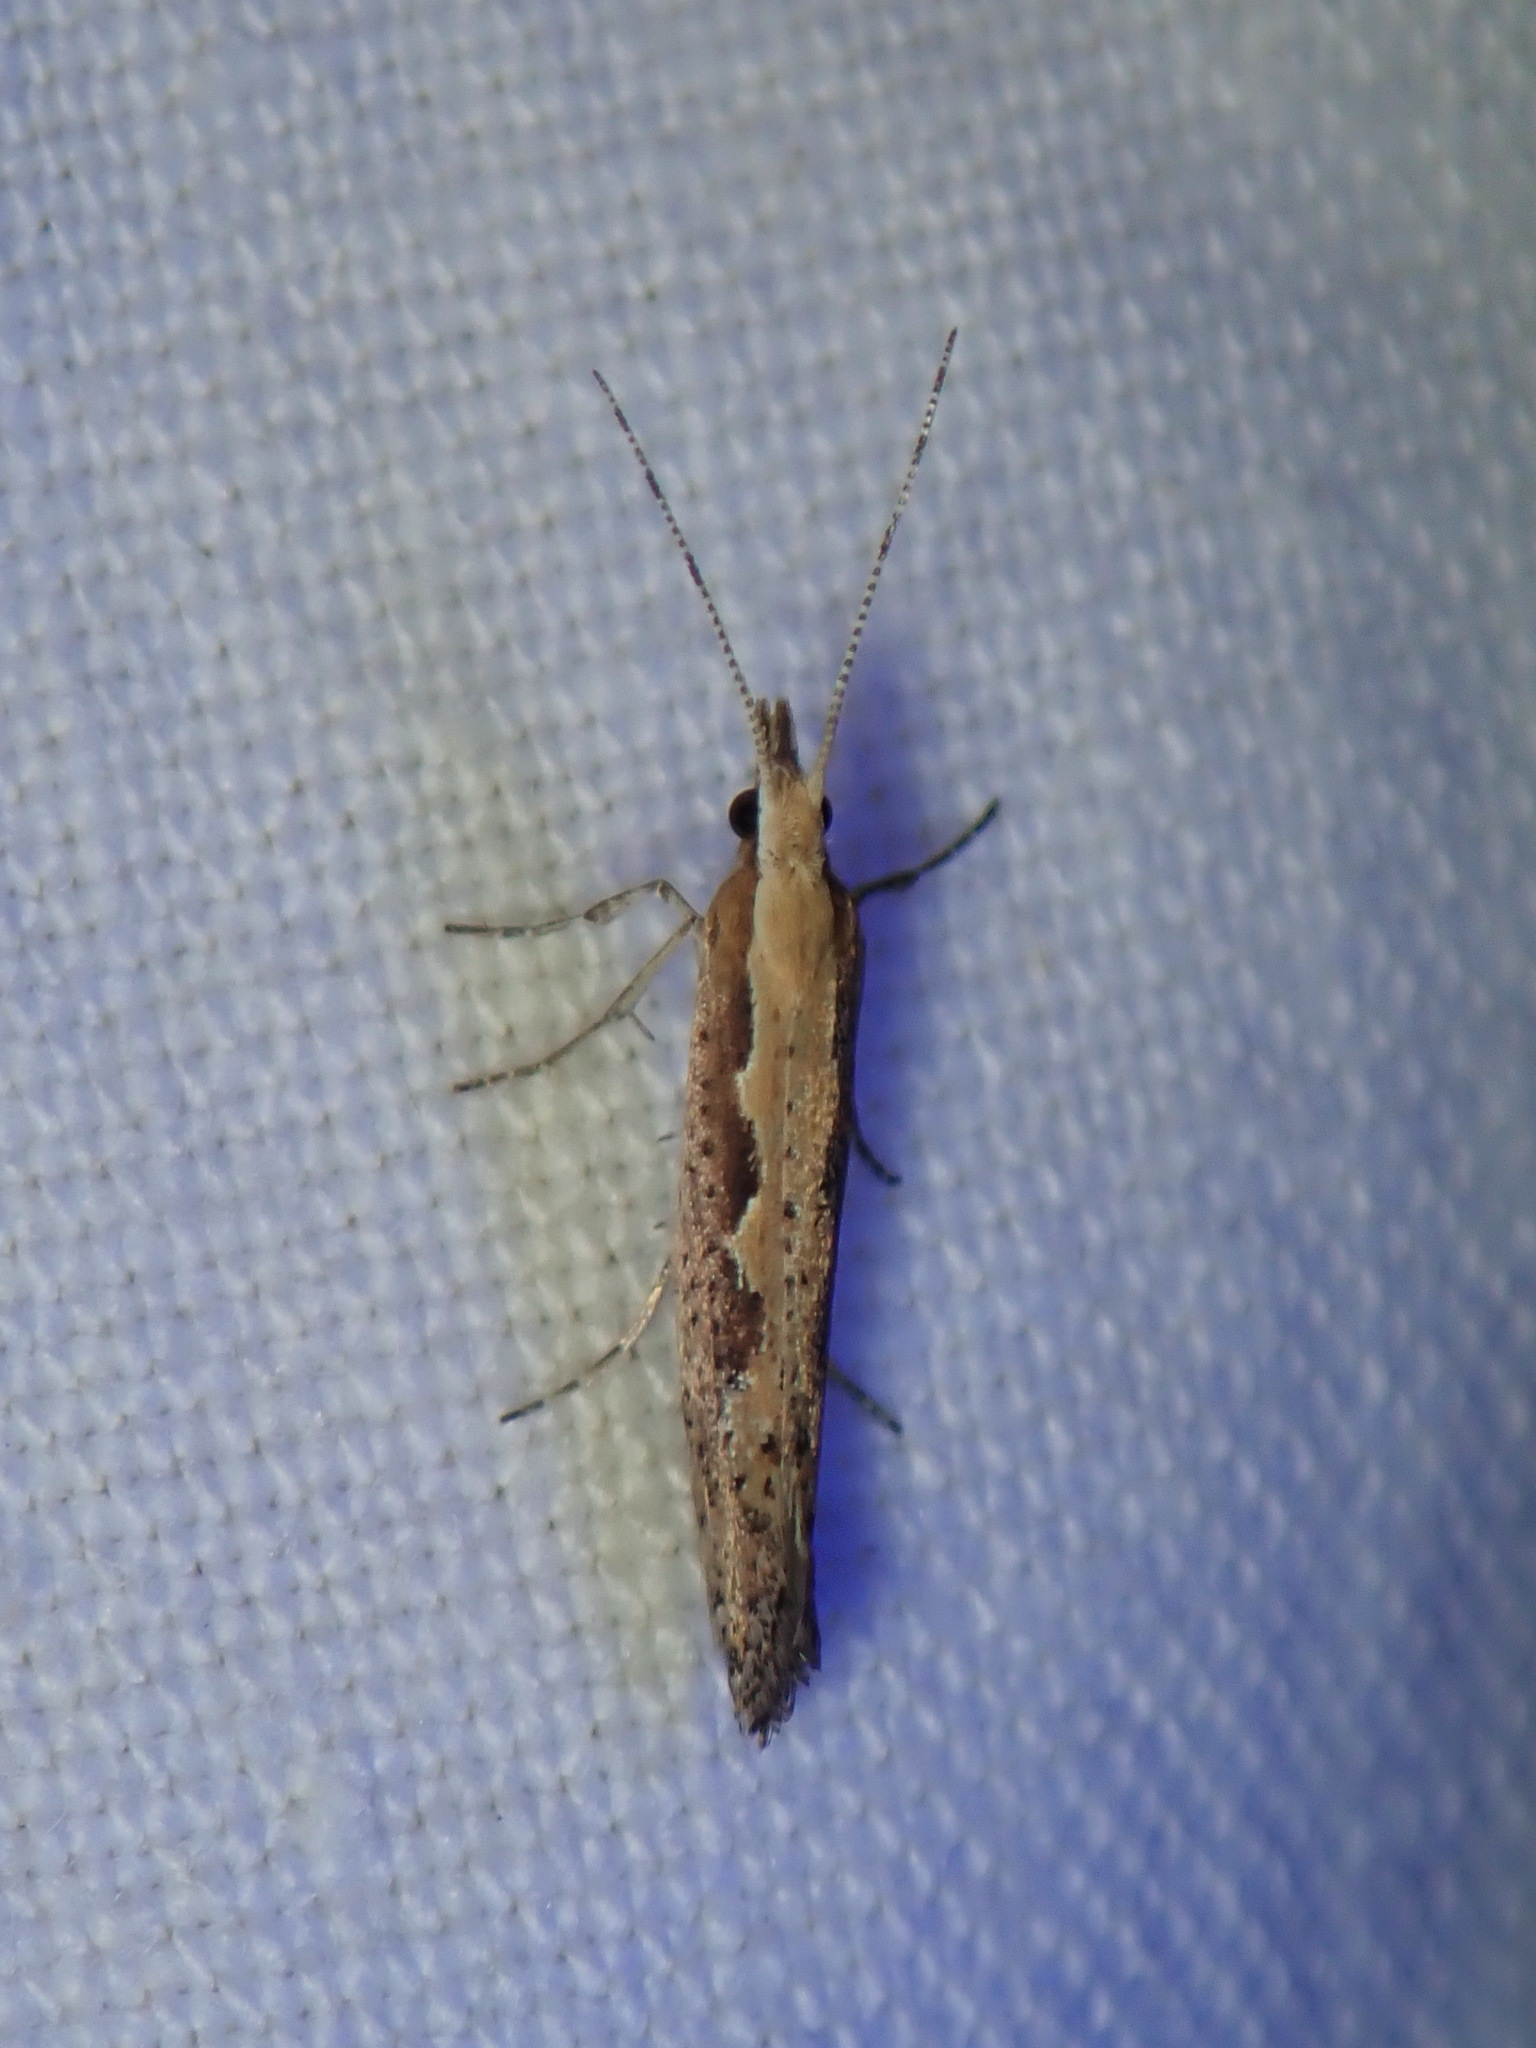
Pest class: diamondback_moth